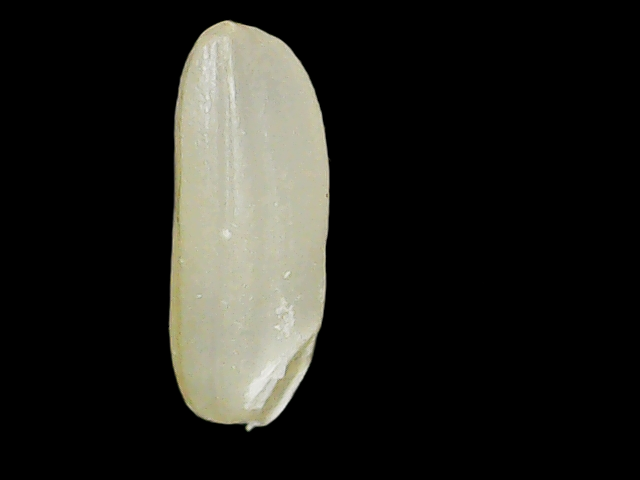
Rice variety: Binadhan23